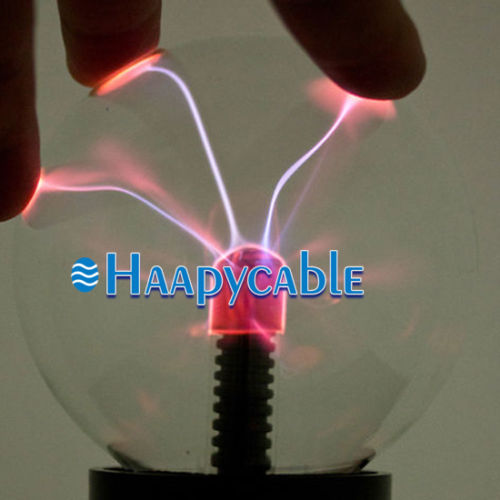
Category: lamp